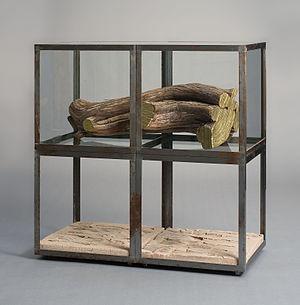
Plaque de terre cuite avec empreintes, bois de cade doré à la feuille, verre, métal. 71,7 x 71,7 x 35,8 cm
Marie-Pierre Thiébaut est une artiste, sculpteur et plasticienne française.